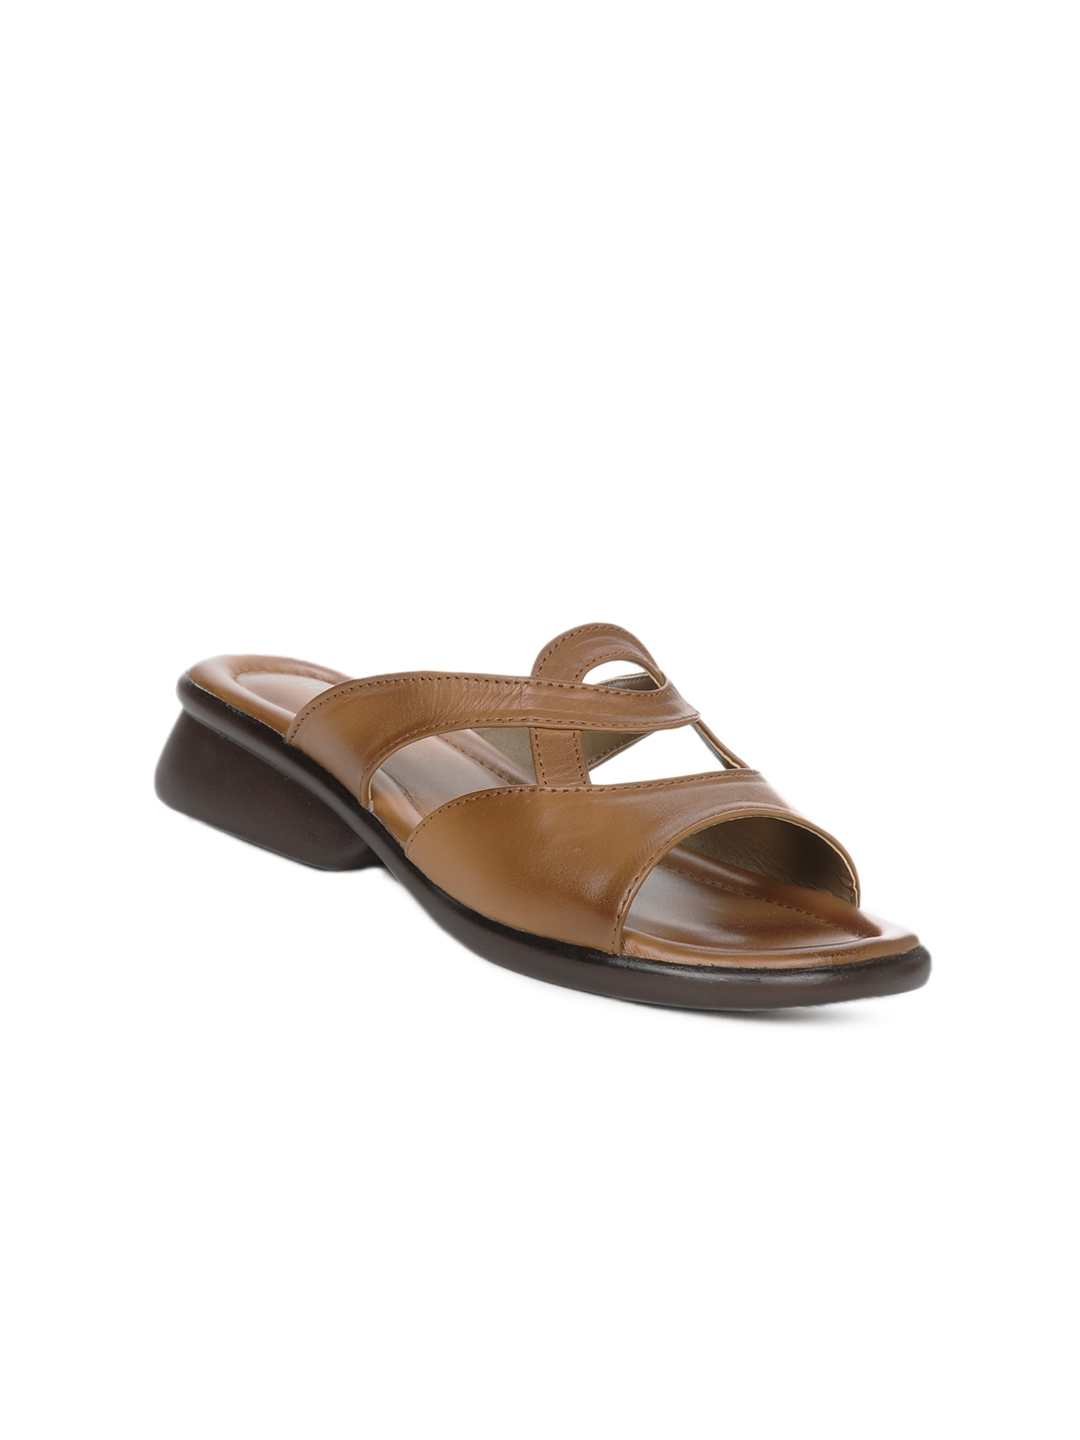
Tiptopp Women Brown Sandals
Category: Footwear / Shoes / Heels
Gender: Women
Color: Brown
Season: Fall 2012
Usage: Casual